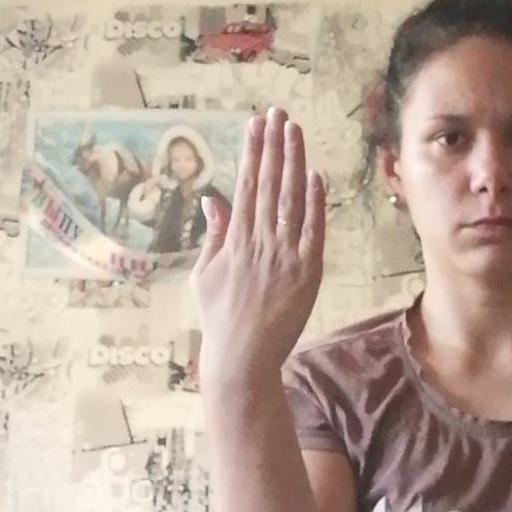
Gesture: stop_inverted